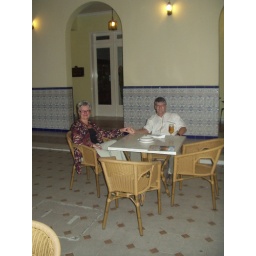
Cuba. John and Judy in the open air ground floor bar of the Hotel Colon in Cienfuegos.